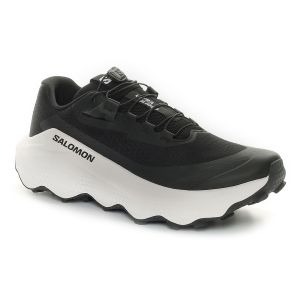
Salomon Scarpa da Trail Running Uomo  Ultra Glide 3 Nero Bianco
Prezzo: 150,00 €